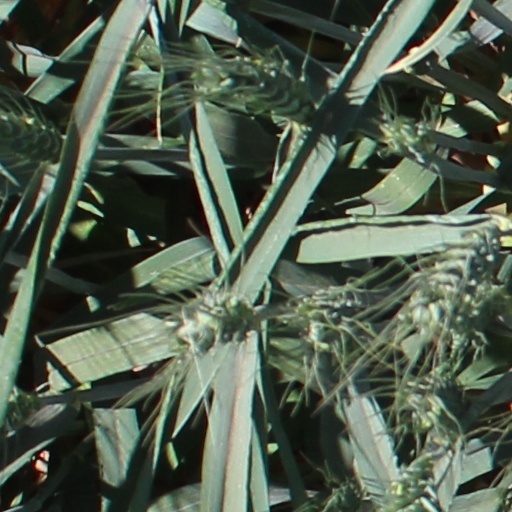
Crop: wheat